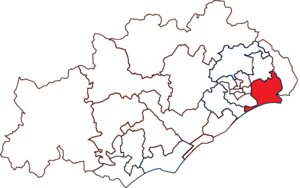
Situation du canton dans le département de l'Hérault
Le canton de Mauguio est un canton français situé dans le département de l'Hérault, en région Occitanie.